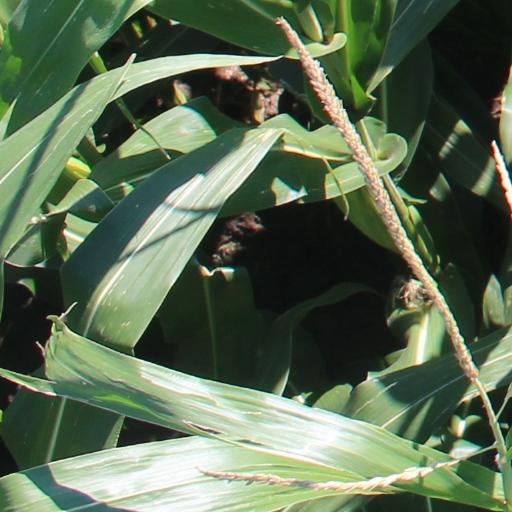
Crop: maize; corn